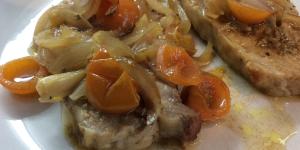
lomo de cerdo al horno con salsa inglesa